76 mm gun M1

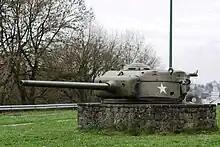
A T23 turret used on 76 mm gunned Shermans, here without the muzzle brake

The 76 mm M1 was a project initiated by the Ordnance Department itself. Various entities suggested other weapon options which were not pursued.